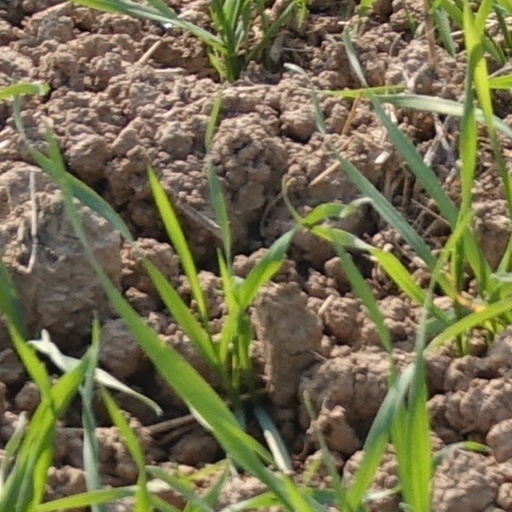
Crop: wheat